Italian Renaissance sculpture

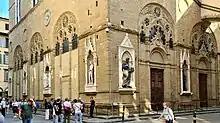
Orsanmichele, Florence; replicas are now in the niches outside, with the originals inside

Gothic architecture, and Gothic art in general, had a limited penetration in Italy, arriving late and mostly affecting the far north, Venice and Lombardy in particular, often only as an ornamental style in borders and capitals. Classical traditions were more deeply rooted than north of the Alps, making a deliberate revival of classical style less of a sharp change. In the Trecento (14th century), sculptors might be asked to work on buildings generally in a Gothic style, or those that were not. Some sculptors could adjust their styles somewhat to fit in, others did not. This complicated situation makes giving a clear start date for Renaissance sculpture difficult if not impossible.